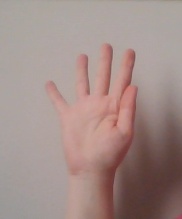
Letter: sheen